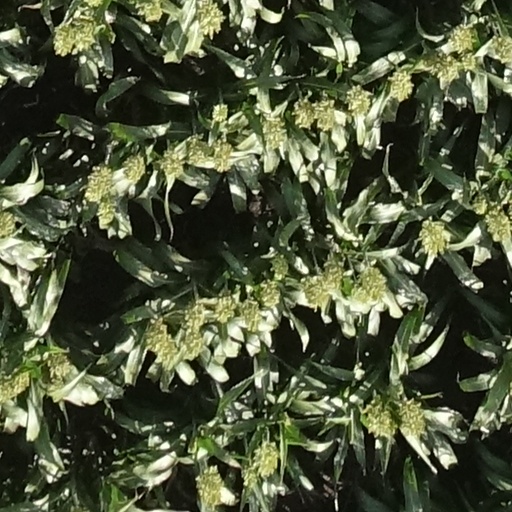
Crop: sorghum